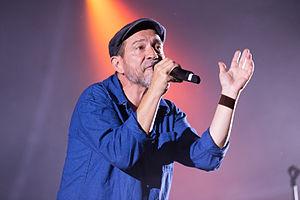
Le groupe Massilia Sound System (France) lors du festival Rio Loco 2015